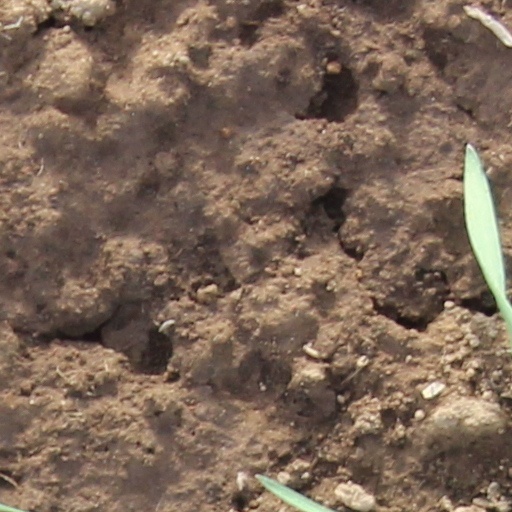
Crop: wheat